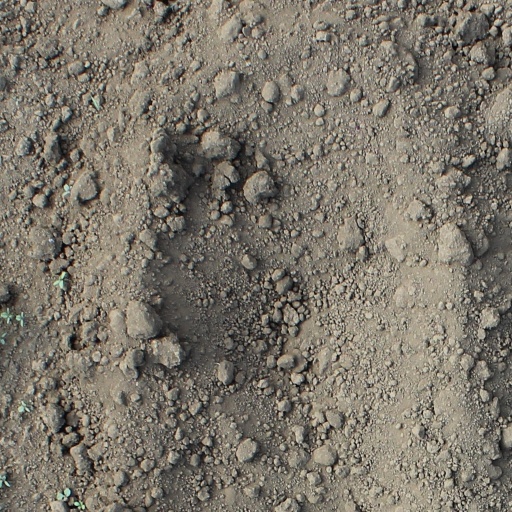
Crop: soybean